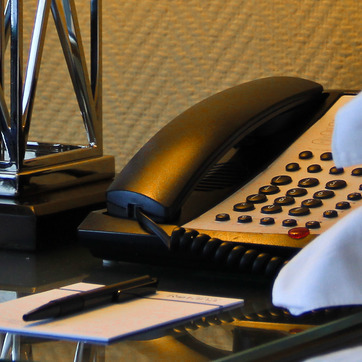
Material: plastic